Drina

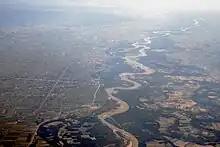
Drina river as the boundary between Serbia (left) and Bosnia and Herzegovina (right)

The river continues to the villages of Peći, Dobrak, Skelani (in Bosnia and Herzegovina) and Zaugline (in Serbia), reaching the town of Bajina Bašta. At the villages of Donja Crvica and Rogačica, the Drina makes a large turn, completely changing its direction from the northeast to the northwest. This distinct geographical feature forms the Osat and Ludmer regions of Bosnia and Herzegovina, which are separated by the river from the Azbukovica part of the Podrinje region of Serbia.